Constanza Valdés

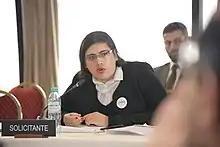
Constanza Valdés in 2017

Constanza Valdés is a trans woman and Chilean political activist and parliamentary advisor.